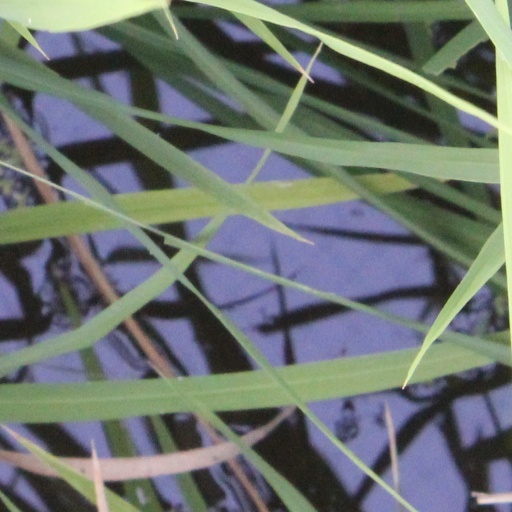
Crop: rice